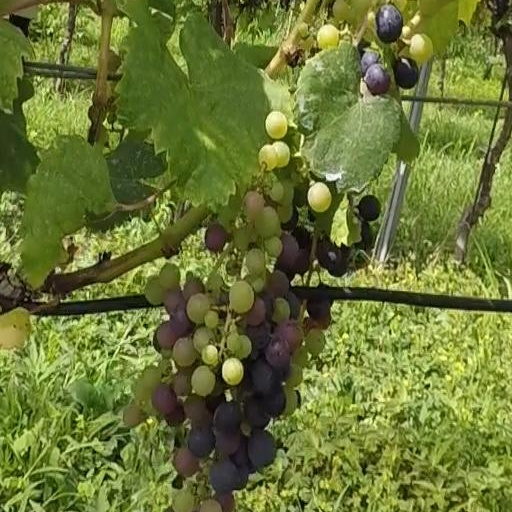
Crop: grape